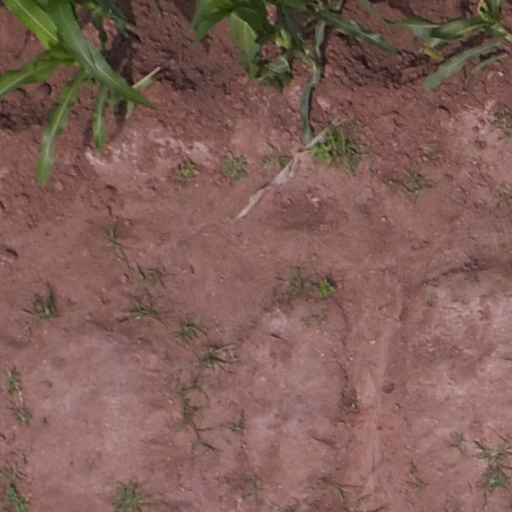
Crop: maize; corn